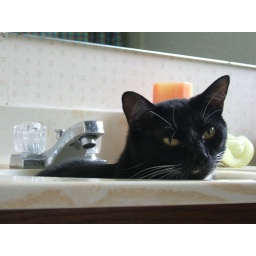
H2 / &amp;quot;Pookins&amp;quot; in the hall bathroom sink